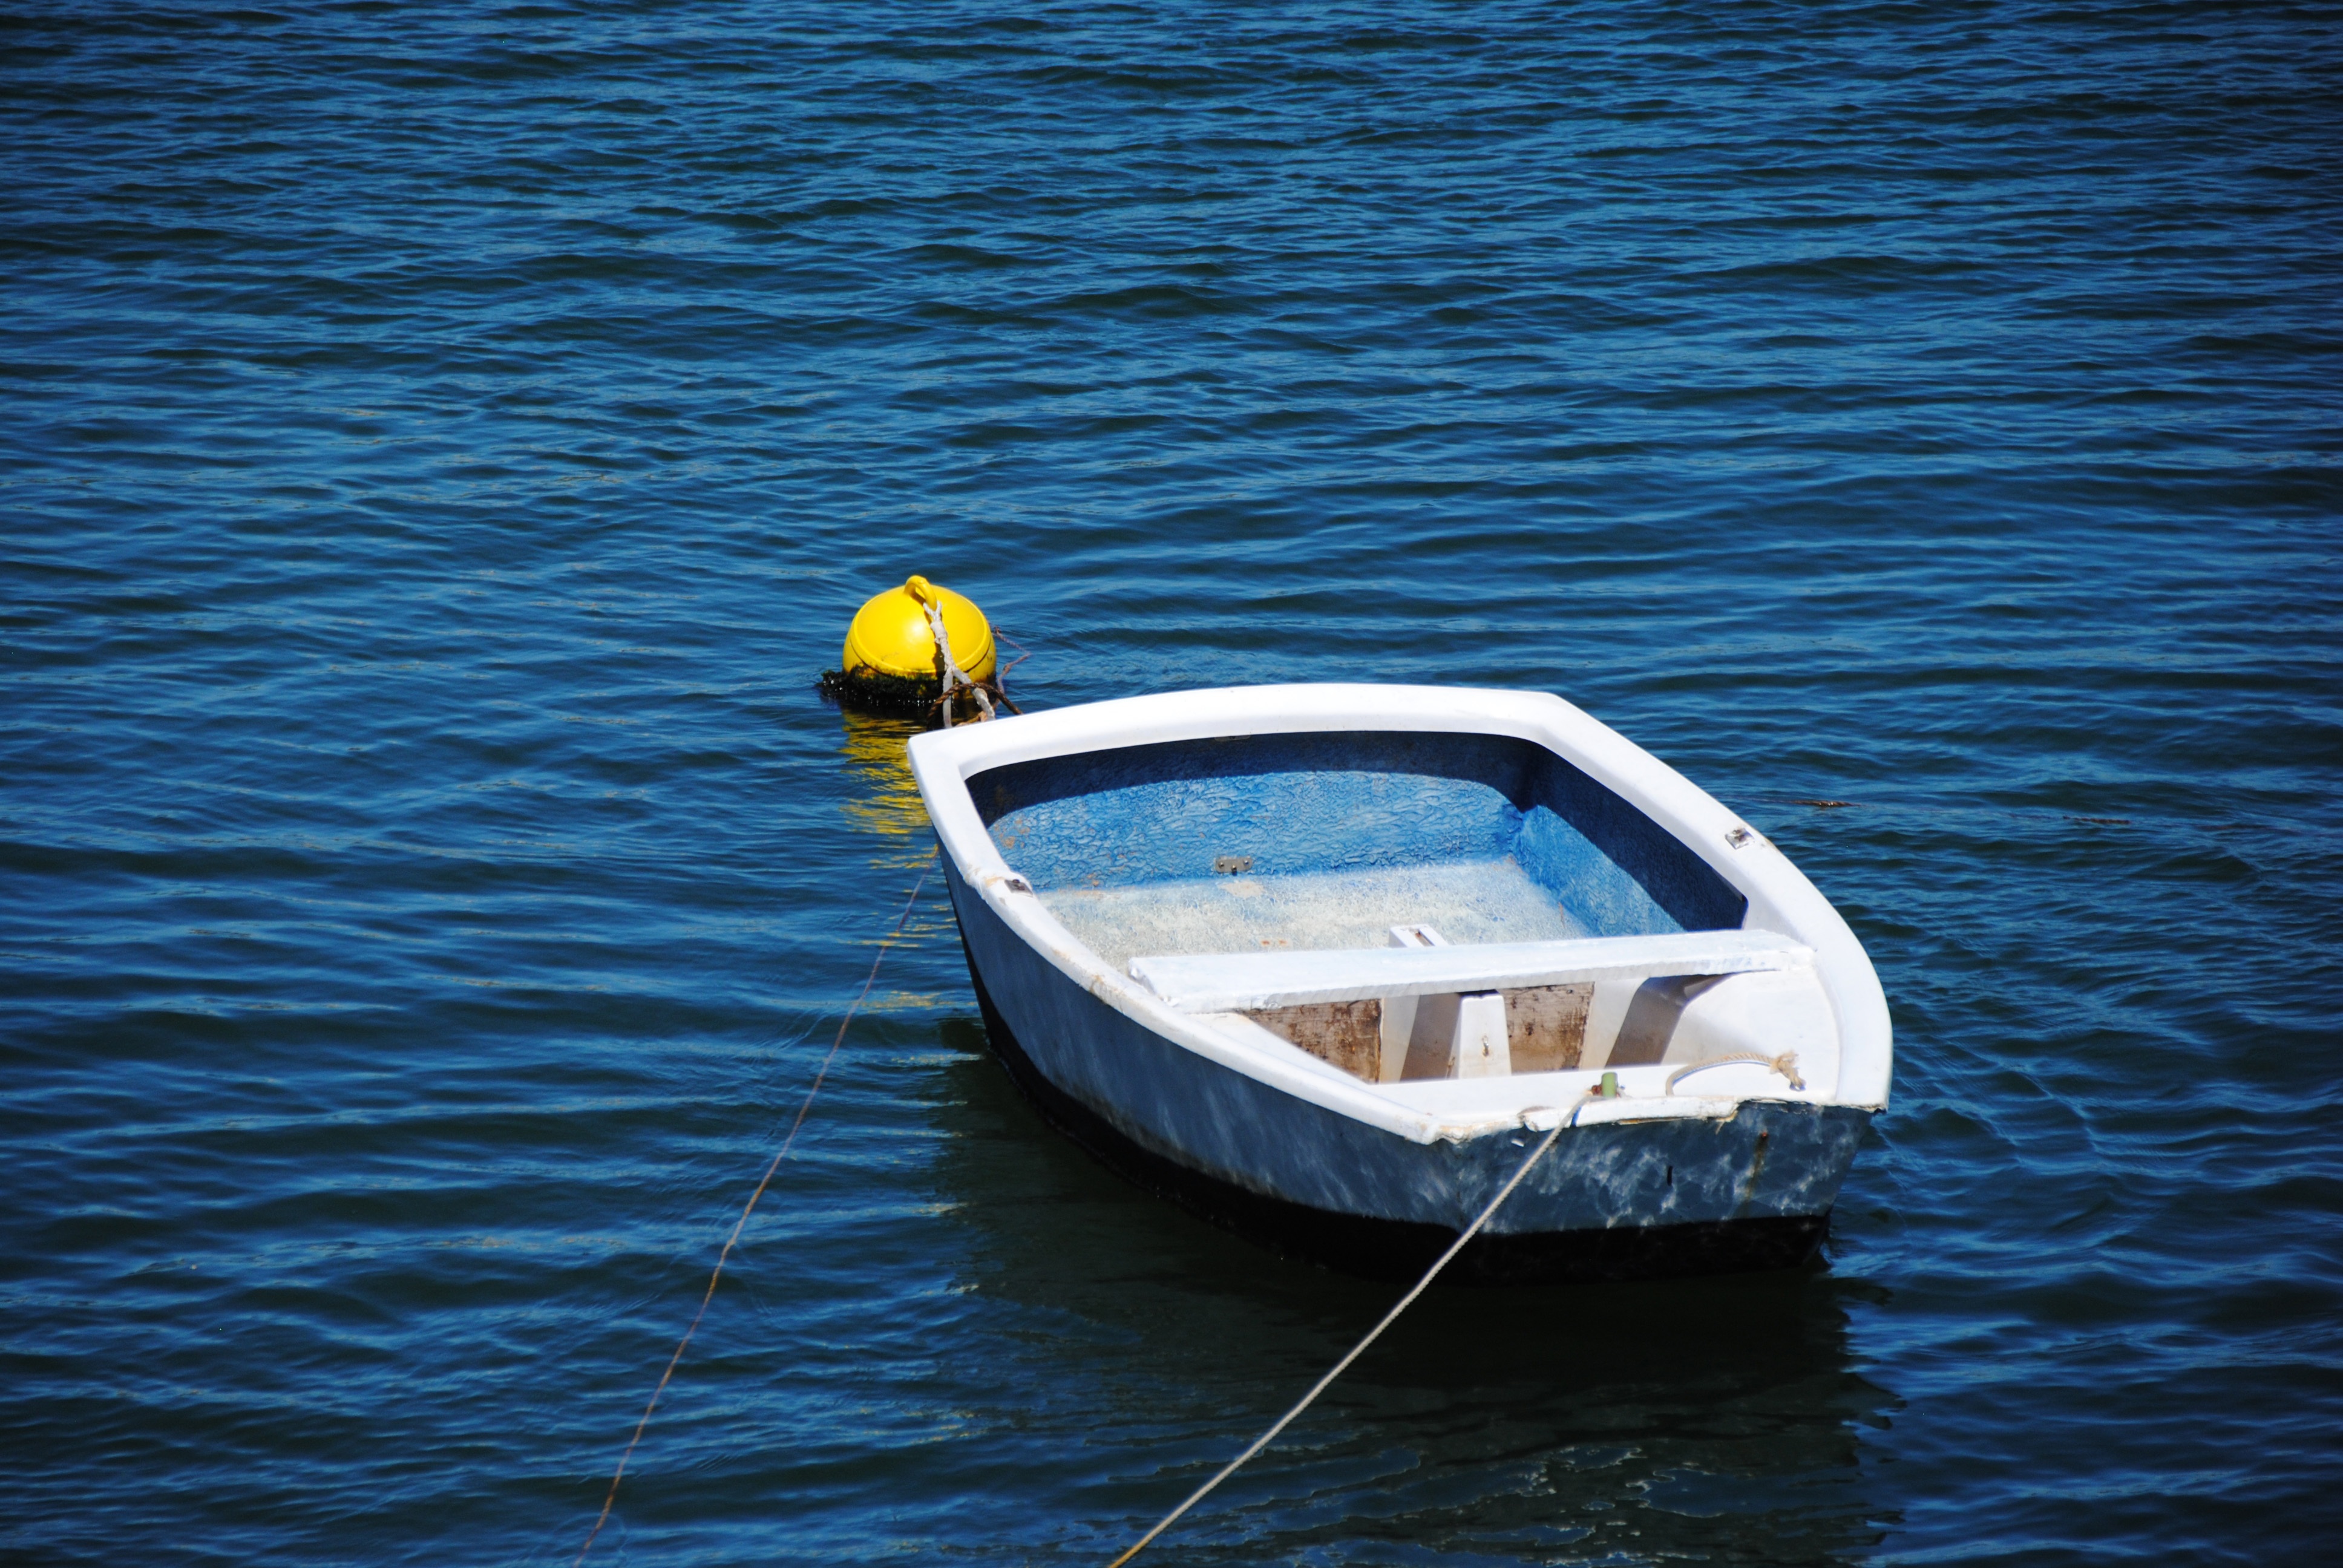
sea, water, wood, boat, atmosphere, ship, boot, reflection, mediterranean, vehicle, blue, port, rowing boat, boating, anchor, fender, mole, watercraft, mood, pur, boje, dinghy, watercraft rowing